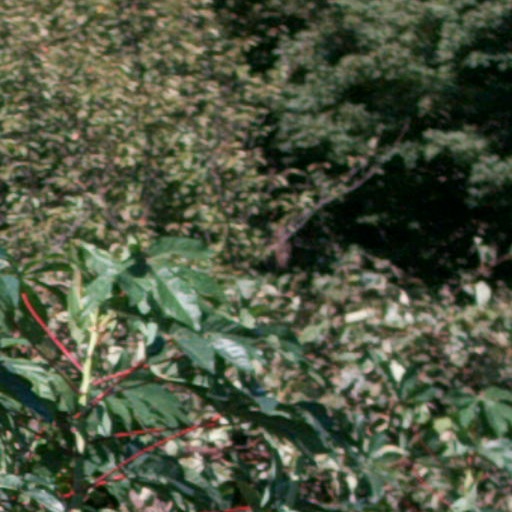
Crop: cassava